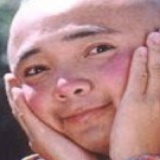
diễn viên Từ Tranh